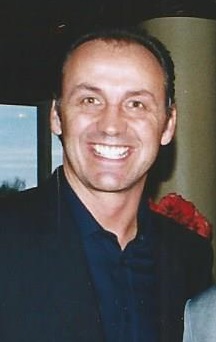
เยือร์เกิน โคเลอร์

infobox football biography
|image = Jürgen Kohler 2005.jpg
|birth_place = ลัมพส์ไฮม์ เยอรมนีตะวันตก
|height = 1.86 m
|position = กองหลัง#เซ็นเตอร์แบ็ก|เซ็นเตอร์แบ็ก
|currentclub = ฟุตบอลทีมชาติกานา|ทีมชาติกานา (ผู้จัดการทีม)
เยือร์เกิน โคเลอร์ (; เกิด 6 ตุลาคม ค.ศ. 1965) เป็นนักฟุตบอลและผู้จัดการทีมชาวเยอรมันผู้คว้าแชมป์ฟุตบอลโลก โดยเล่นในตำแหน่งกองหลัง#เซ็นเตอร์แบ็ก|เซ็นเตอร์แบ็ก
== ระดับสโมสร ==
โคเลอร์เป็นนักฟุตบอลอาชีพมาอย่างยาวนานโดยลงเล่นไป 500 นัด โดยเล่นเป็นเซ็นเตอร์แบ็กในบุนเดิสลีกาเยอรมัน และในเซเรียอาอิตาลี โดยประสบความสำเร็จทั้งในระดับประเทศและระดับนานาชาติร่วมกับไบเอิร์นมิวนิก, โบรุสซีอาดอร์ทมุนท์ และยูเวนตุส
โคเลอร์เริ่มต้นอาชีพนักฟุตบอลของเขาโดยเริ่มต้นที่วัลท์โฮฟมันไฮม์ ซึ่งเขาประเดิมสนามในบุนเดิสลีกาในฐานะผู้เล่นสำรองที่พบกับแอร์สเทอ เอ็ฟเซ ไคเซิร์สเลาเทิร์นในเดือนเมษายน ค.ศ. 1984 ประตูแรกในอาชีพของเขาเกิดขึ้นในชัยชนะเหนือชัลเคอ 04 5–2 เมื่อวันที่ 26 มกราคม ค.ศ. 1985 โดยเป็นประตูที่ 4 ของทีม
เขาอยู่กับแอร์สเทอ เอ็ฟเซ เคิลน์ 2 ปีก่อนย้ายไปไบเอิร์นมิวนิก กับสโมสรจากรัฐไบเอิร์นเขาคว้ารายชื่อผู้ชนะการแข่งขันฟุตบอลเยอรมัน|แชมป์บุนเดิสลีกาในสโมสรฟุตบอลไบเอิร์นมิวนิกฤดูกาล 1989–90|ฤดูกาลแรกของเขา
ใน ค.ศ. 1991 โคเลอร์ย้ายไปยูเวนตุส หลังจากได้รับเลือกให้เป็นผู้เล่นต่างชาติยอดเยี่ยมของเซเรียอาใน ค.ศ. 1992 เขาได้กลายเป็นส่วนหนึ่งของทีมที่คว้าแชมป์ยูฟ่าคัพฤดูกาล 1992–93 เจอกับโบรุสซีอาดอร์ทมุนท์ รวมถึงคว้าดับเบิลทั้งแชมป์ลีกและบอลถ้วยในฤดูกาล 1994–95
เขากลับมาเยอรมนีเพื่อเล่นให้กับดอร์ทมุนท์ในปี 1995 โคเลอร์คว้าแชมป์ลีกอีกสมัยในปี 1996 และช่วยให้สโมสรเข้าสู่ยูฟ่าแชมเปียนส์ลีก นัดชิงชนะเลิศ 1997|รอบชิงชนะเลิศยูฟ่าแชมเปียนส์ลีกปี 1997 ในรอบชิงชนะเลิศ ดอร์ทมุนท์เอาชนะสโมสรเก่าของเขาอย่างยูเวนตุส และกลายเป็นแชมป์ยุโรปสมัยแรกและสมัยเดียวของสโมสร
== อ้างอิง ==
หมวดหมู่:ผู้เล่นในชุดชนะเลิศยูฟ่าแชมเปียนส์ลีก
หมวดหมู่:ผู้จัดการทีมฟุตบอลในบุนเดิสลีกา
หมวดหมู่:ผู้เล่นสโมสรฟุตบอลยูเวนตุส
หมวดหมู่:ผู้เล่นแอร์สเทอ เอ็ฟเซ เคิลน์
หมวดหมู่:ผู้เล่นในบุนเดิสลีกา
หมวดหมู่:ผู้เล่นในชุดชนะเลิศฟุตบอลโลก
หมวดหมู่:ผู้เล่นในชุดชนะเลิศยูฟ่ายูโรปาลีก
หมวดหมู่:ผู้เล่นในฟุตบอลโลก 1990
หมวดหมู่:ผู้เล่นในฟุตบอลโลก 1994
หมวดหมู่:ผู้เล่นในฟุตบอลโลก 1998
หมวดหมู่:ผู้เล่นในชุดชนะเลิศฟุตบอลชิงแชมป์แห่งชาติยุโรป
หมวดหมู่:ผู้เล่นในฟุตบอลชิงแชมป์แห่งชาติยุโรป 1992
หมวดหมู่:ผู้เล่นในฟุตบอลชิงแชมป์แห่งชาติยุโรป 1996
หมวดหมู่:ผู้เล่นโบรุสซีอาดอร์ทมุนท์
หมวดหมู่:ผู้เล่นสโมสรฟุตบอลไบเอิร์นมิวนิก
หมวดหมู่:นักฟุตบอลชายชาวเยอรมันตะวันตก
หมวดหมู่:นักฟุตบอลชายทีมชาติเยอรมนี
หมวดหมู่:ผู้จัดการทีมฟุตบอลชาวเยอรมัน